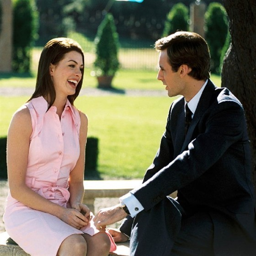
actor as wallpaper probably containing a business suit called person